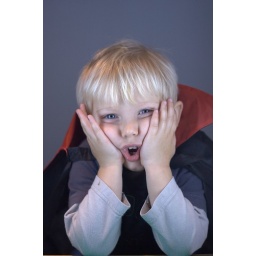
lit by two double tube portable daylight fluorescent lights each side with green-gelled plexiglass mirror underneath the face